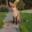
Label: fox